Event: Nepal Earthquake
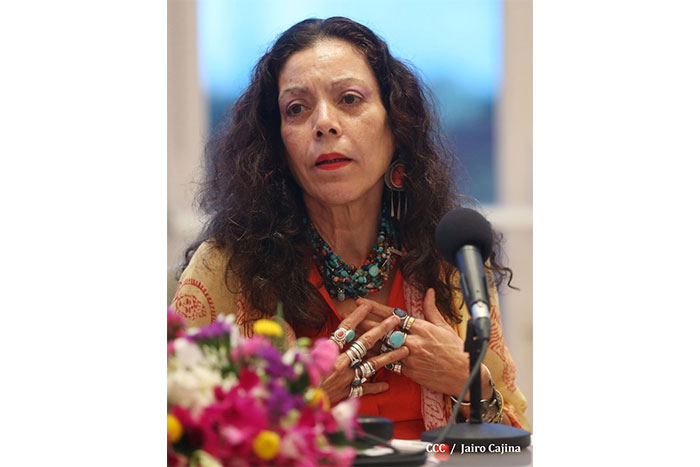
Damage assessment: no_damage